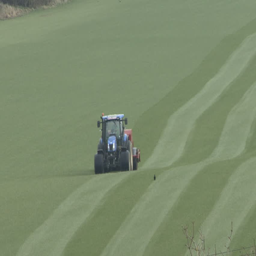
a tractor tows a heavy roller across a field during the process of cultivating turf